2009 Roger Federer tennis season

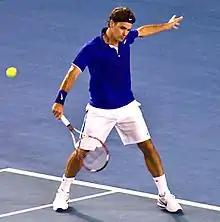
Federer at the 2009 Australian Open, where he lost to Nadal in the final in five sets.

In preparation for the Australian Open, Federer played two exhibition tournaments and one official tournament. He lost to Murray in the semifinals of the Capitala World Tennis exhibition tournament in Abu Dhabi. He then lost in the semifinals of the ATP World Tour 250 series tournament in Doha, Qatar to Murray. Federer won the AAMI Classic exhibition in Melbourne, when he defeated Stanislas Wawrinka in the final.